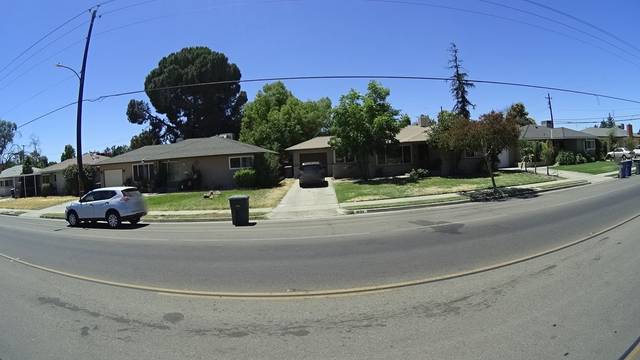
Region: Colombia
Coordinates: 36.787, -119.83